London Oratory School

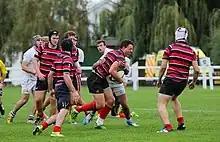
1st XV vs St Paul's (2014)

The traditional sport of the school is rugby and the London Oratory is commonly seen as a 'rugby school'. The school has won 58 Middlesex county championships to date, most recently in the 2021/22 season. Furthermore, a sizeable number of Oratorians have gone on to represent England at international level, both at junior and senior levels. At non-international level, several Oratorians have played in The Varsity Match, with two old boys playing for the Cambridge XV in 2007. All teams in the school compete in their respective leagues, including the Daily Mail Cup, which the U15 XV making it to the final in 1992. In the first form, rugby is compulsory. The majority of the 180 boys turn out to play most Saturdays for fixtures against other schools. By the VI form, the number of boys is reduced to a 1st and 2nd XV. Both the 1st and 2nd XV play a full calendar of matches over the course of the season, against fellow schools in the South East, including The Oratory School, Dulwich, St. Paul's, Wimbledon College, Eton, Berkhamsted and Harrow, as well as a number of schools from further afield. The first overseas rugby tour was to Galway, Ireland in 1971, winning all matches, which was followed in 1979 by a US tour to New York, Philadelphia and Washington DC. Tours continued to San Francisco in 1983, Canada in 1988 and Australia in 1990, winning two out of seven matches in the latter. The 1st XV and 2nd XV toured Australia in July 2011, including one game in Singapore, the first major tour for 21 years.